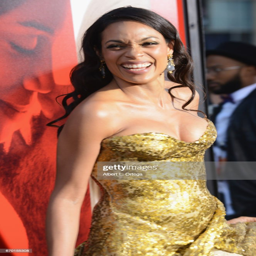
actor arrives for the premiere .